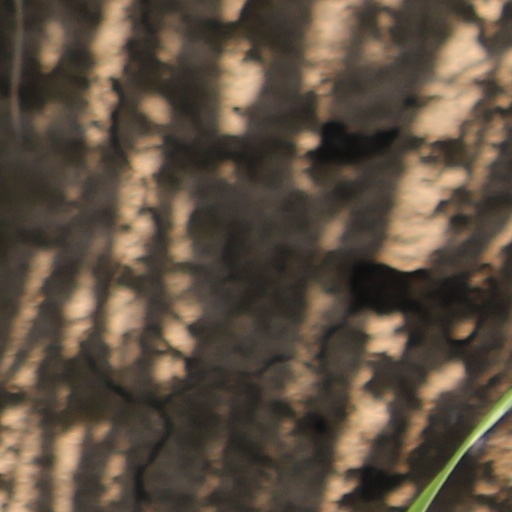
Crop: wheat